Líneas Aéreas Paraguayas

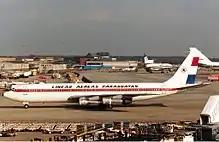
A Líneas Aéreas Paraguayas Boeing 707-320B taxiing at Frankfurt Airport in 1988

In October 1994, LAP was privatized and sold to Ecuatorian airline SAETA, forming an Ecuadorian-Paraguayan Consortium, and restarted operations on February 7, 1995, under the new name, "LAPSA Air Paraguay" with two Boeing 737-200, three Airbus A320-200, and one Airbus A310-300, all operated by SAETA.